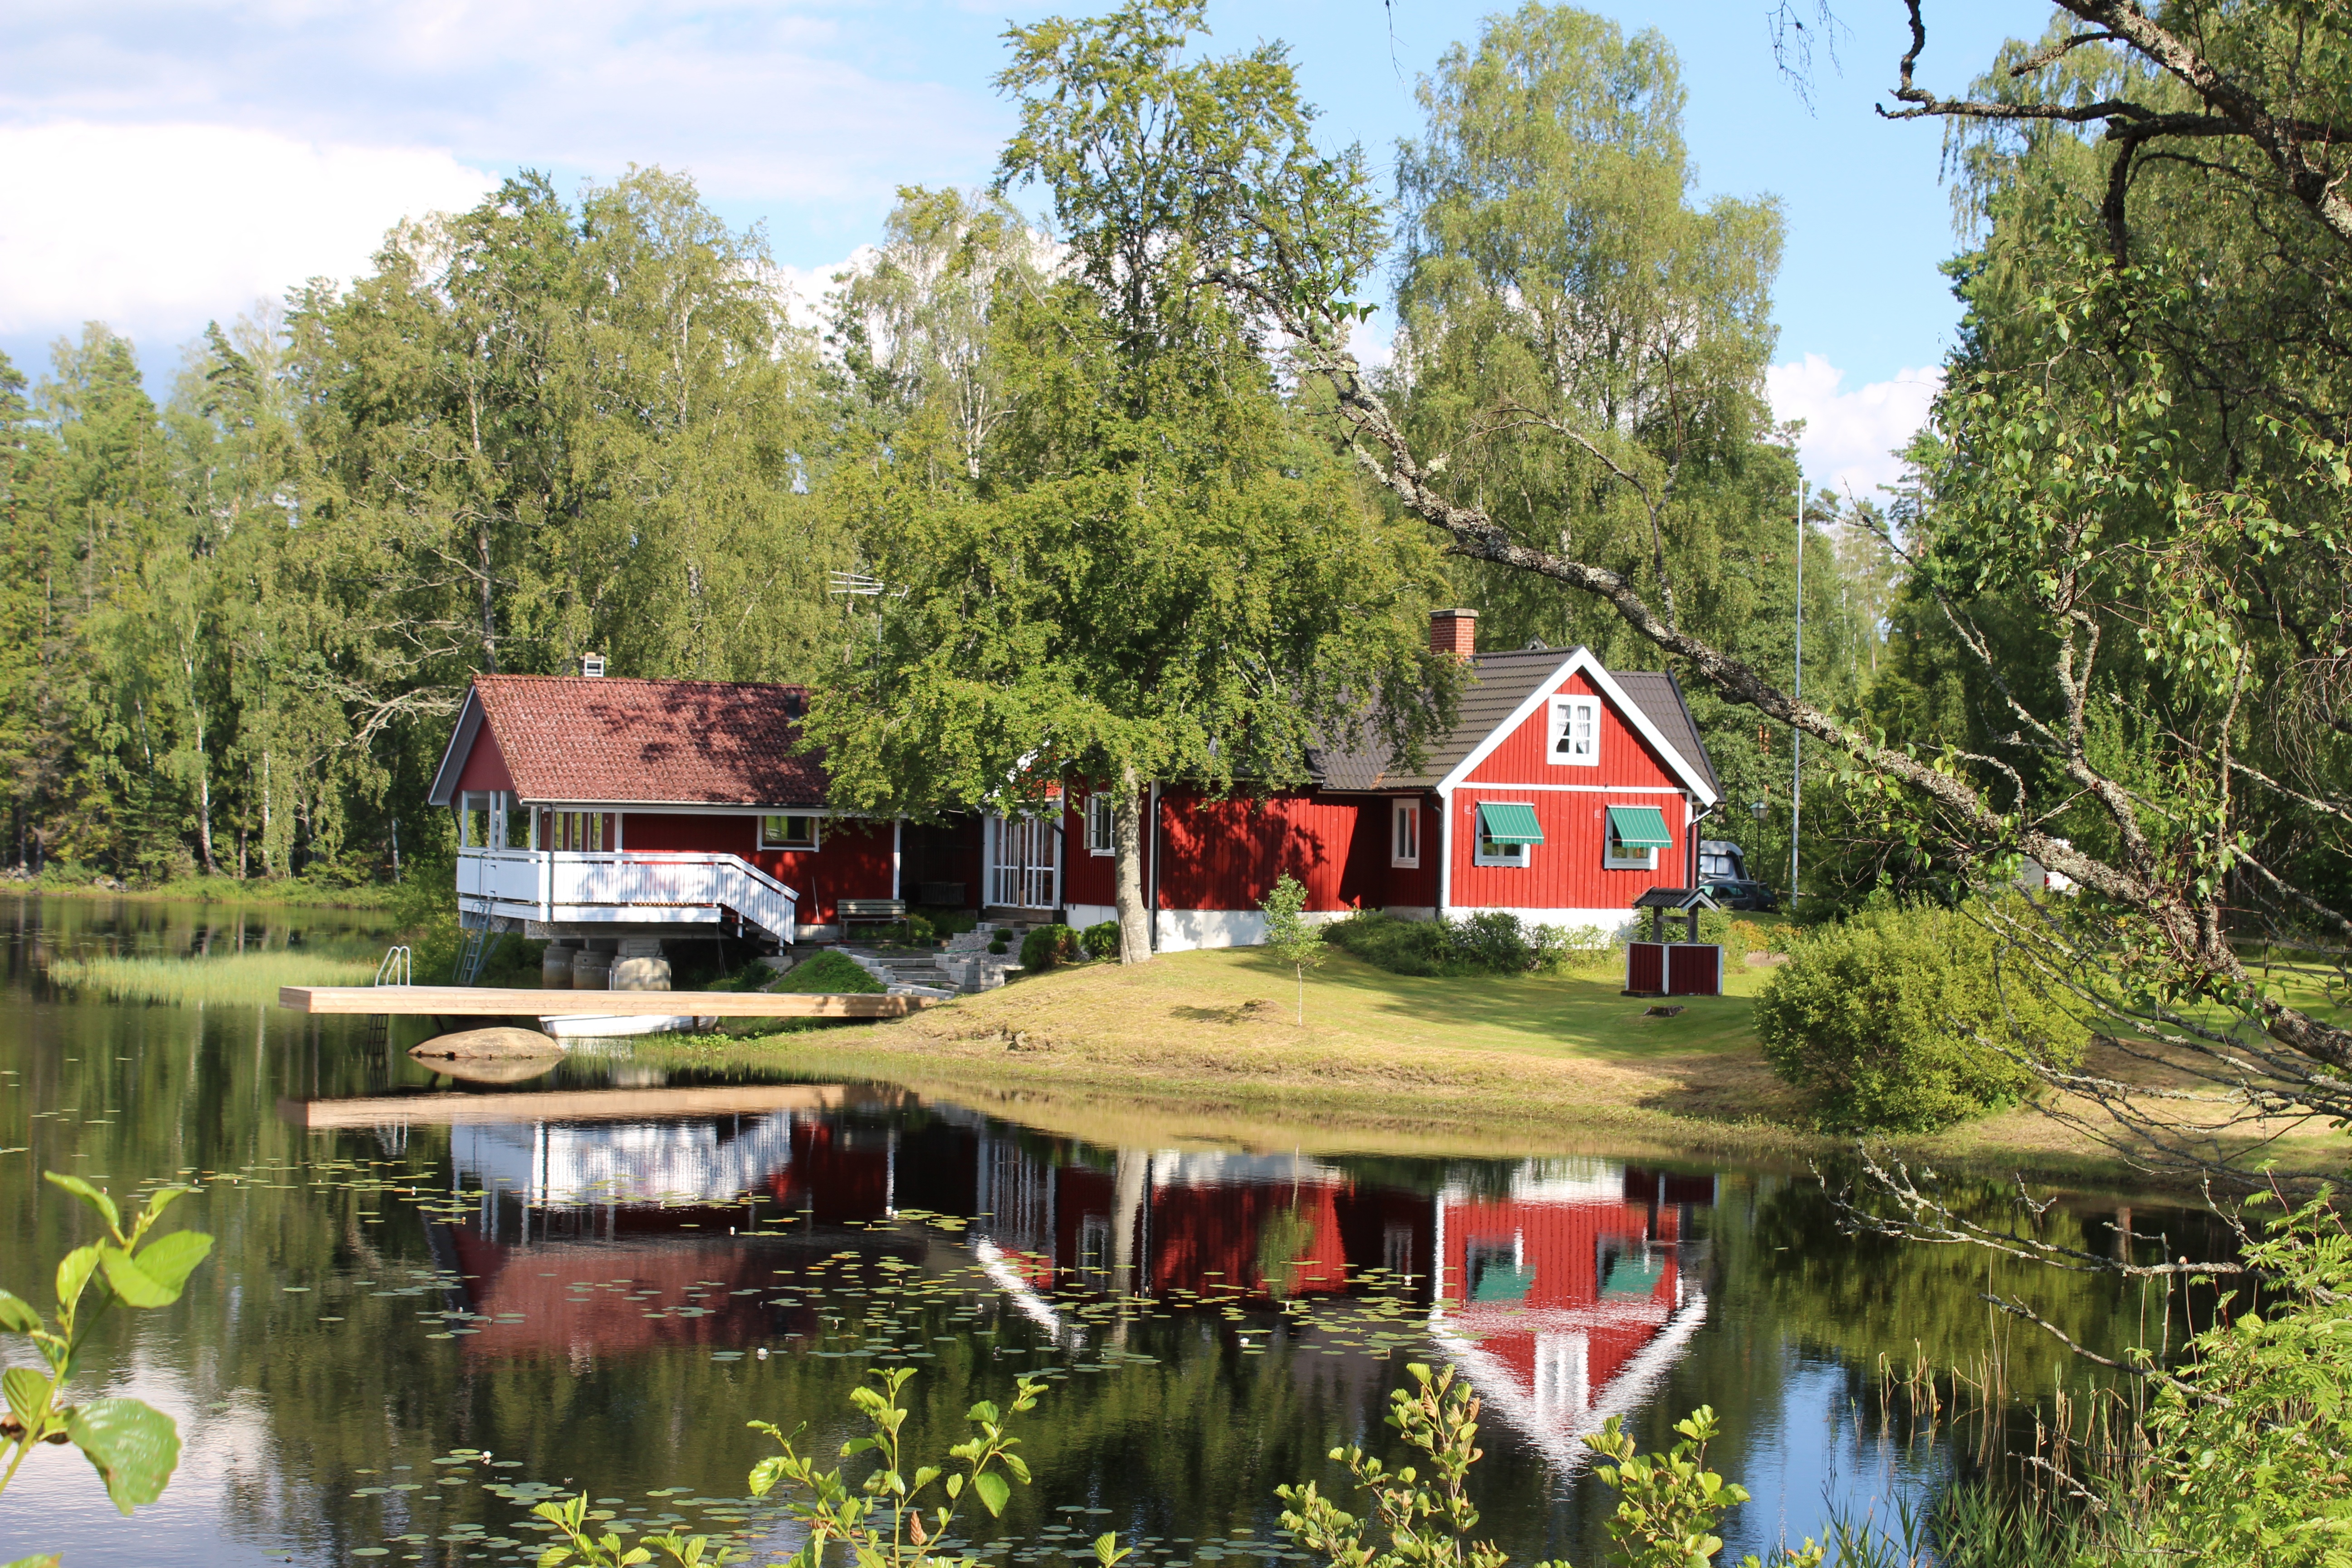
lake, home, canal, pond, cottage, waterway, sweden, idyll, fish pond, haus am see